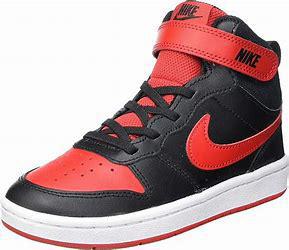
Brand: Nike
Model: Court Borough